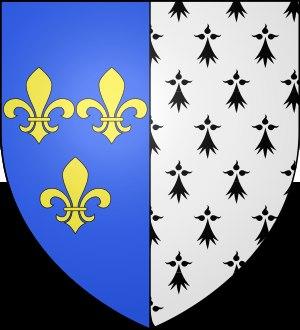
Placée sur une rivière encaissée, en bordure d'une rade fournissant un abri sûr aux navires, le site de Brest est naturellement tourné vers des activités maritimes. Son histoire ne fera que le démontrer.